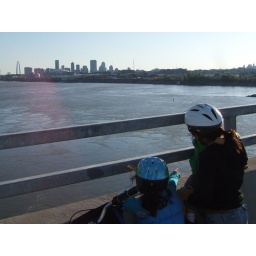
naomi fotenos saori fotenos look at mckinley bridge river by aff filed underwhat underwhere